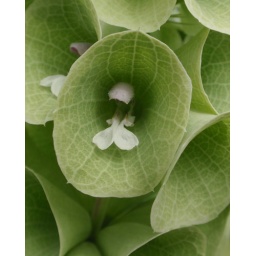
White blossoms in green flower cones